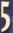
Number: 5